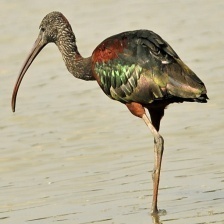
Species: GLOSSY IBIS
Scientific name: PLEGADIS FALCINELLUS